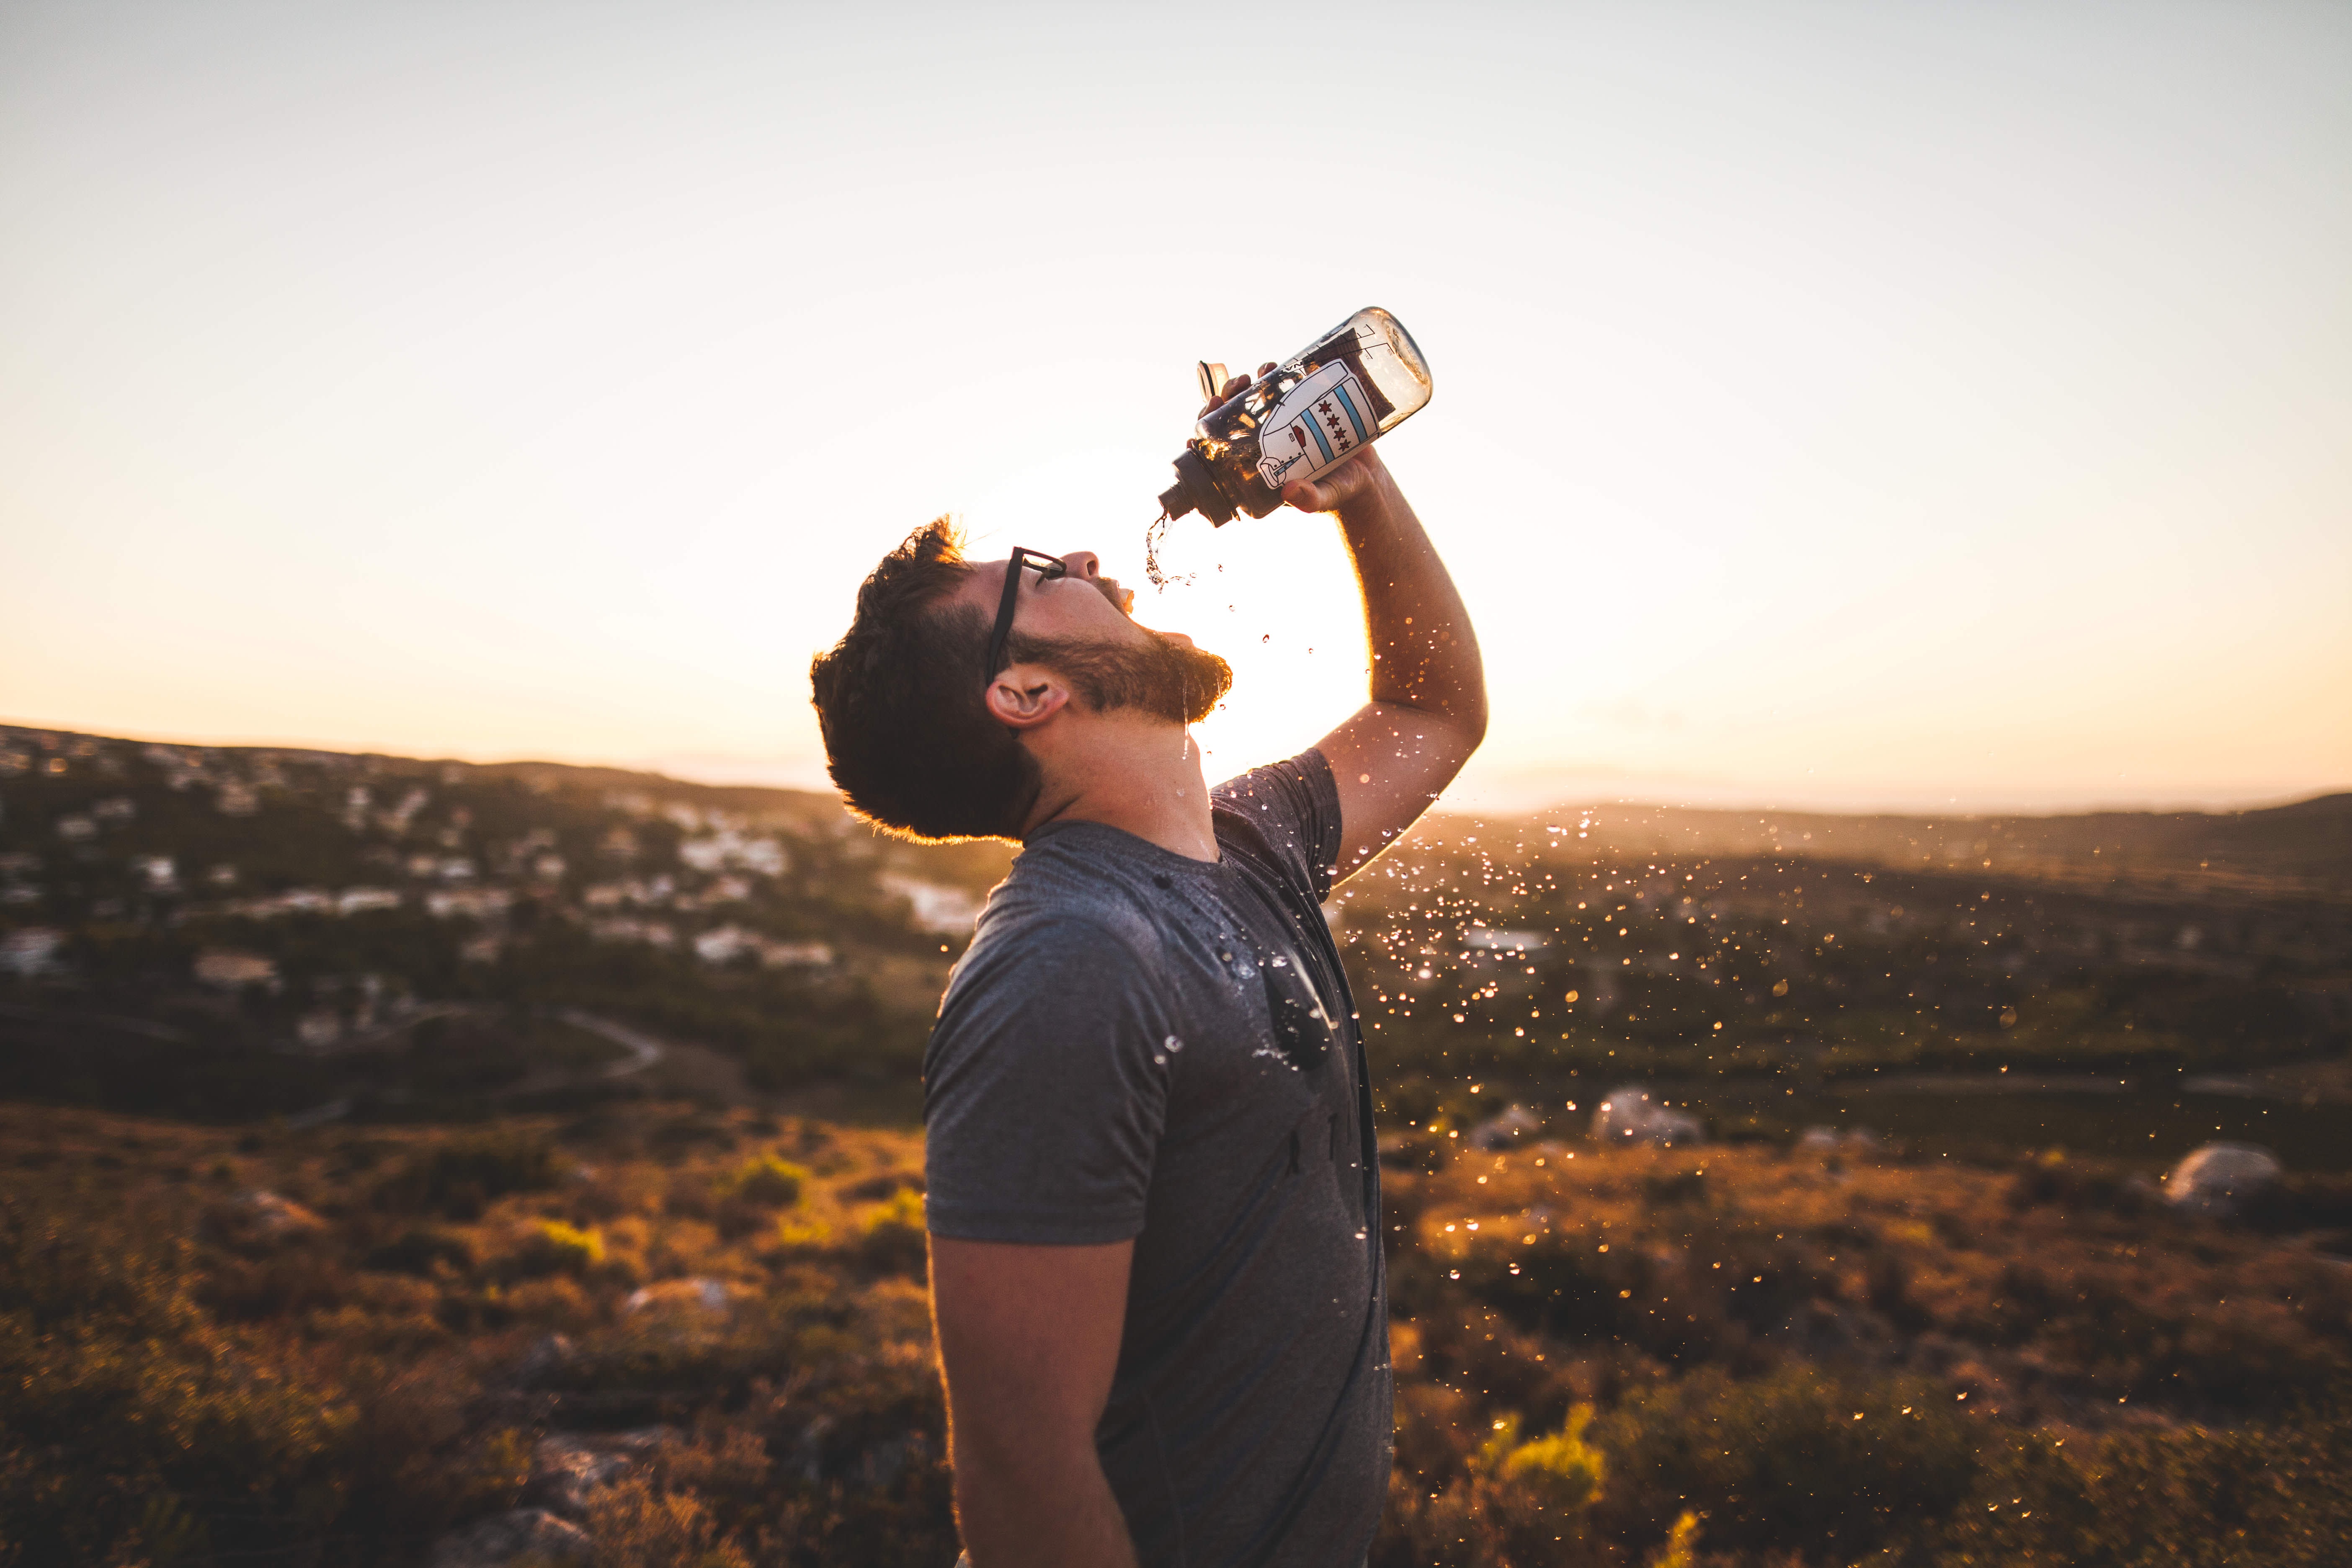
people, sunset, photography, sunlight, morning, evening, journey, romance, fun, mountains, photograph, image, emotion, photo shoot, the thirst